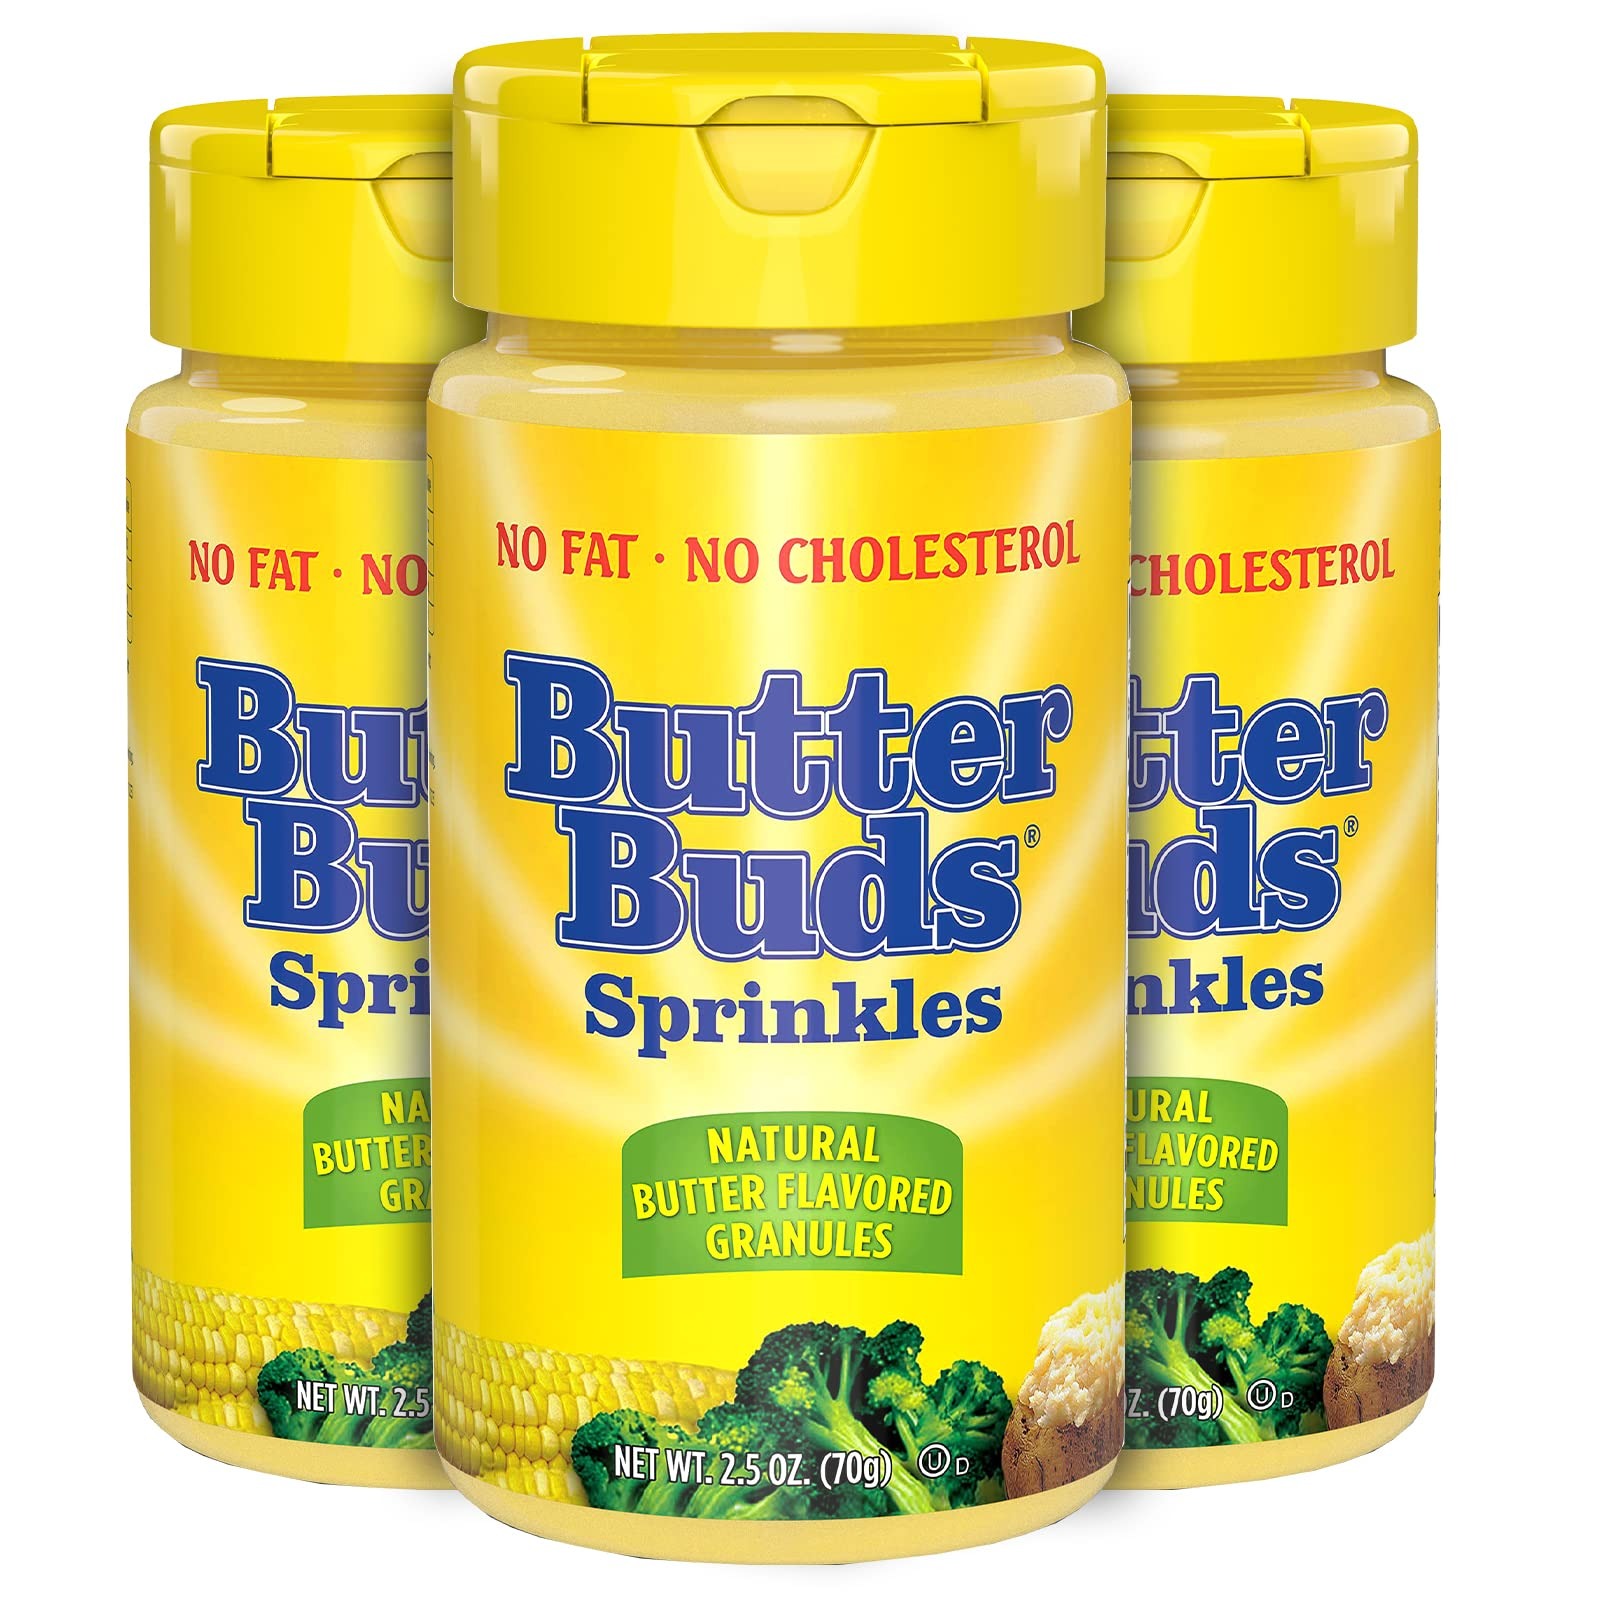
Item Name: Butter Buds Sprinkles Butter Flavored Granules - Low Calorie, Fat-Free Butter Spray Alternative for Healthy Snacks and Meals, Lightly Salted Butter Popcorn Seasoning, 2.5 Oz (Pack of 3)
Bullet Point 1: BUTTER SPRINKLES MADE WITH REAL WISCONSIN DAIRY: With Butter Buds Sprinkles, treat your taste buds to the authentic, rich taste of real butter in a healthier fat-free, no-cholesterol form that is gluten free and keto kind.
Bullet Point 2: POPCORN SEASONING AND MORE: Sprinkle delicious lightly salted Butter Buds Sprinkles onto your favorite hot foods such as popcorn, pasta, roasted vegetables, or baked potatoes for a satisfying butter flavor.
Bullet Point 3: SHELF-STABLE BUTTER: Butter Buds keep 1-2 years when stored in cool, dry place, making the butter sprinkles easy flip-top canister an ideal choice for camping, unexpected power outages, or survival food kits.
Bullet Point 4: LOW-CALORIE BUTTER SUBSTITUTE: Each 1 teaspoon serving of Butter Buds Sprinkles contains 10 calories, 0mg cholesterol, and 0g fat compared to the equivalent serving of butter (1 Tablespoon, 100 calories, 31mg cholesterol, and 11g fat).
Bullet Point 5: A FAMILY-OWNED COMPANY WITH STRONG MIDWESTERN VALUES: Over 40 years ago Butter Buds began with one man’s vision to make heart healthy dairy flavors using enzymes; today Butter Buds Inc. is a leading producer of high-quality dairy concentrates and specialty flavors.
Value: 7.5
Unit: Ounce

Price: 10.485